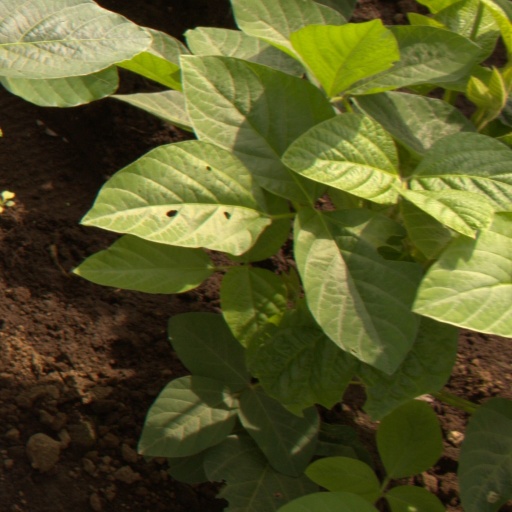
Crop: soybean